Modern dance

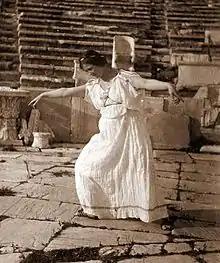
Isadora Duncan in 1903

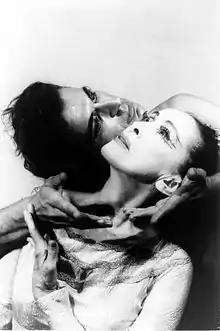
Martha Graham and Bertram Ross in 1961; photo by Carl van Vechten

In Europe, Mary Wigman in Germany, Francois Delsarte, Émile Jaques-Dalcroze (Eurhythmics), and Rudolf Laban developed theories of human movement and expression, and methods of instruction that led to the development of European modern and Expressionist dance. Other pioneers included Kurt Jooss (Ausdruckstanz) and Harald Kreutzberg.